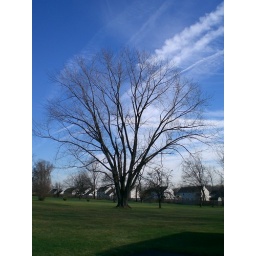
apple tree in backyard